Carousel (film)

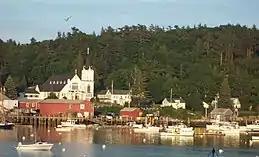
Boothbay Harbor, Maine, where the location shots for "Carousel"'s movie version were filmed

Cinematographer Charles G. Clarke explained that "In the beginning it was decided to film 'Carousel' in both 55mm and the standard 35mm CinemaScope. This meant double setups for each shot. When the results became available for screening, our studio decided the 35mm version was no longer required, and thereafter we filmed the production only in 55mm CinemaScope...The new 55mm CinemaScope negative is exactly four diameters greater in size [than 35mm]—twice the width and twice as high—so that reductions are made without altering the composition of the original negative."